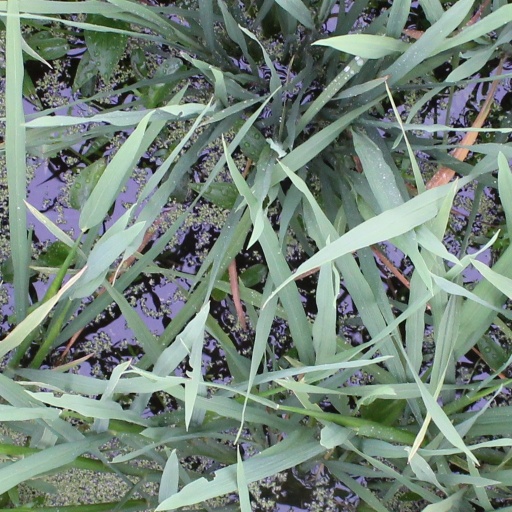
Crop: rice